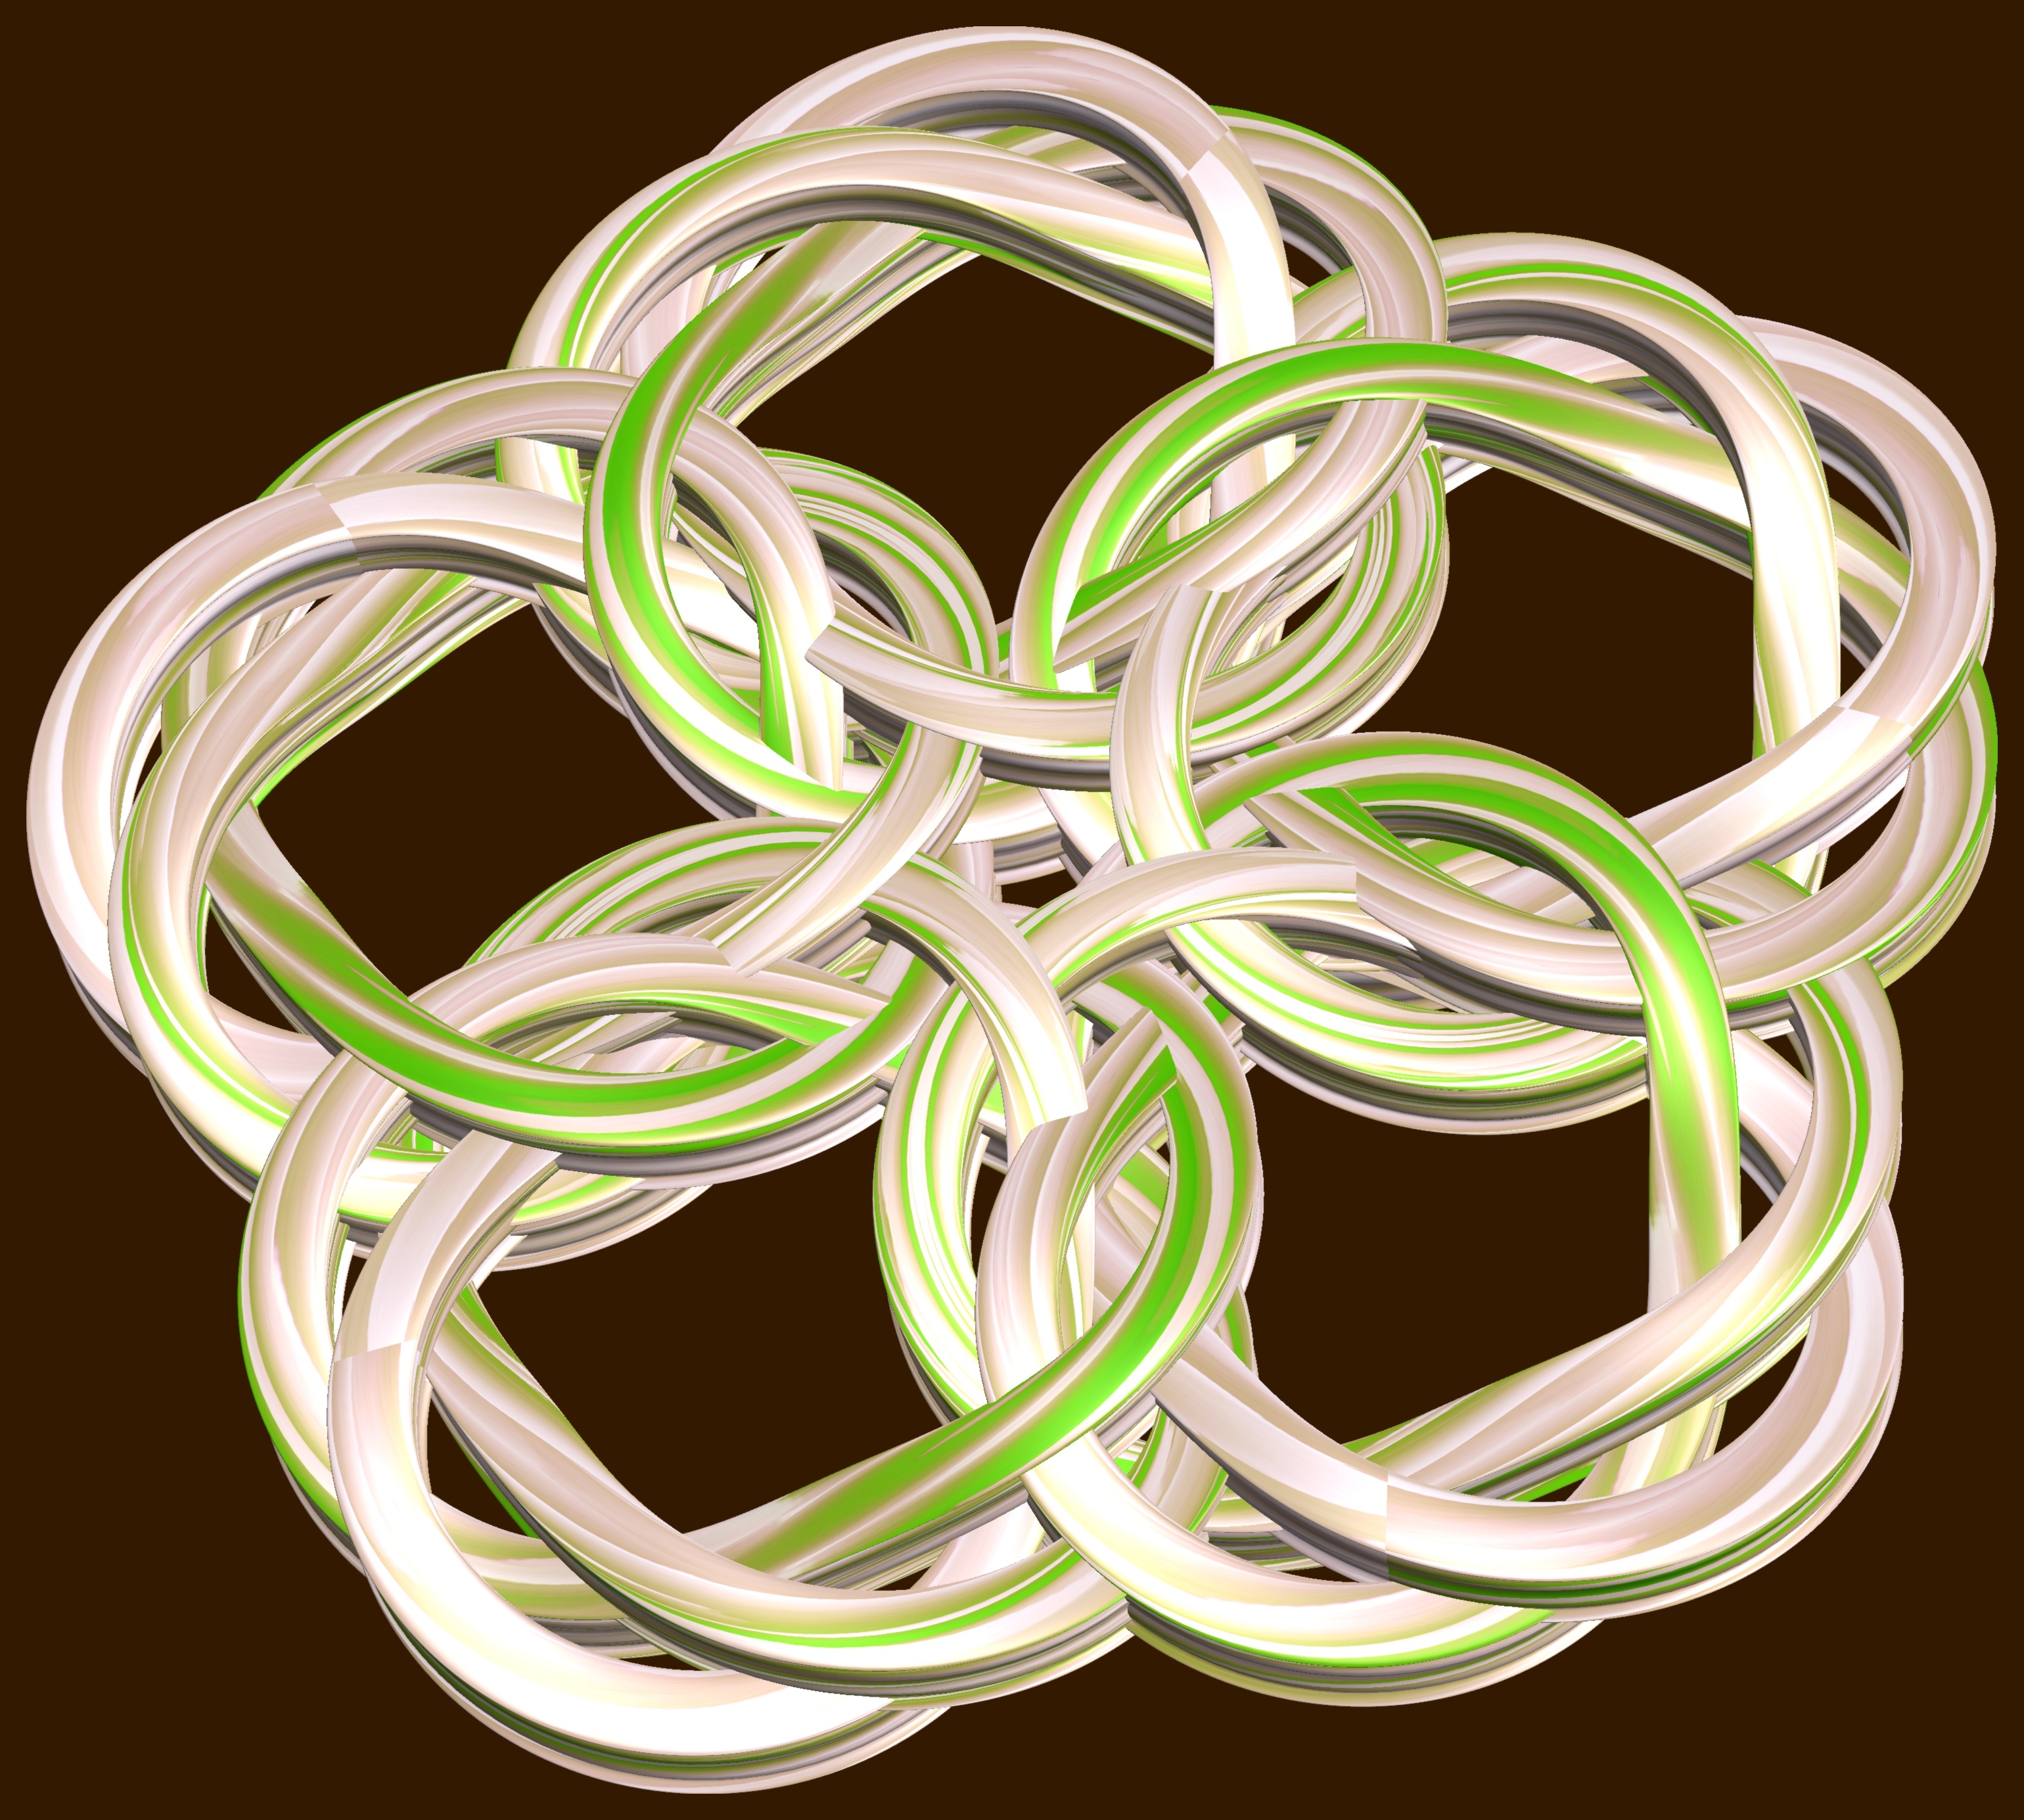
abstract, structure, texture, spiral, pattern, geometry, circle, jewellery, font, sculpture, design, symmetry, 3d, graphic, rings, shape, knot, torus, mathematica, cg, parametricplot3d, code, program, algorithm, mapping, geometricsculpture